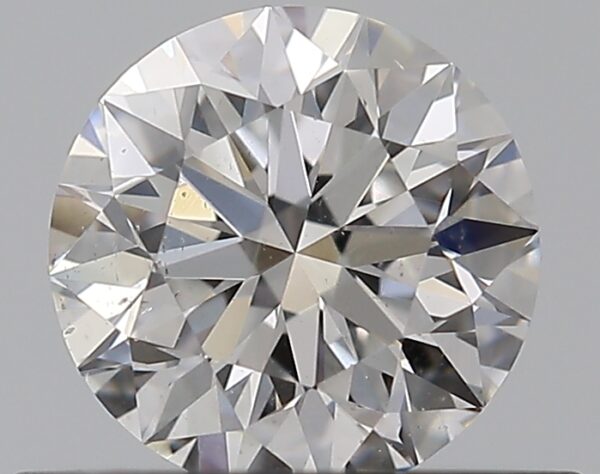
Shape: round
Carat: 0.51
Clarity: SI1
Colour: E
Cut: EX
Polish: EX
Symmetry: EX
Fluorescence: N
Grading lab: GIA
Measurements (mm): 5.08 x 5.11 x 3.19